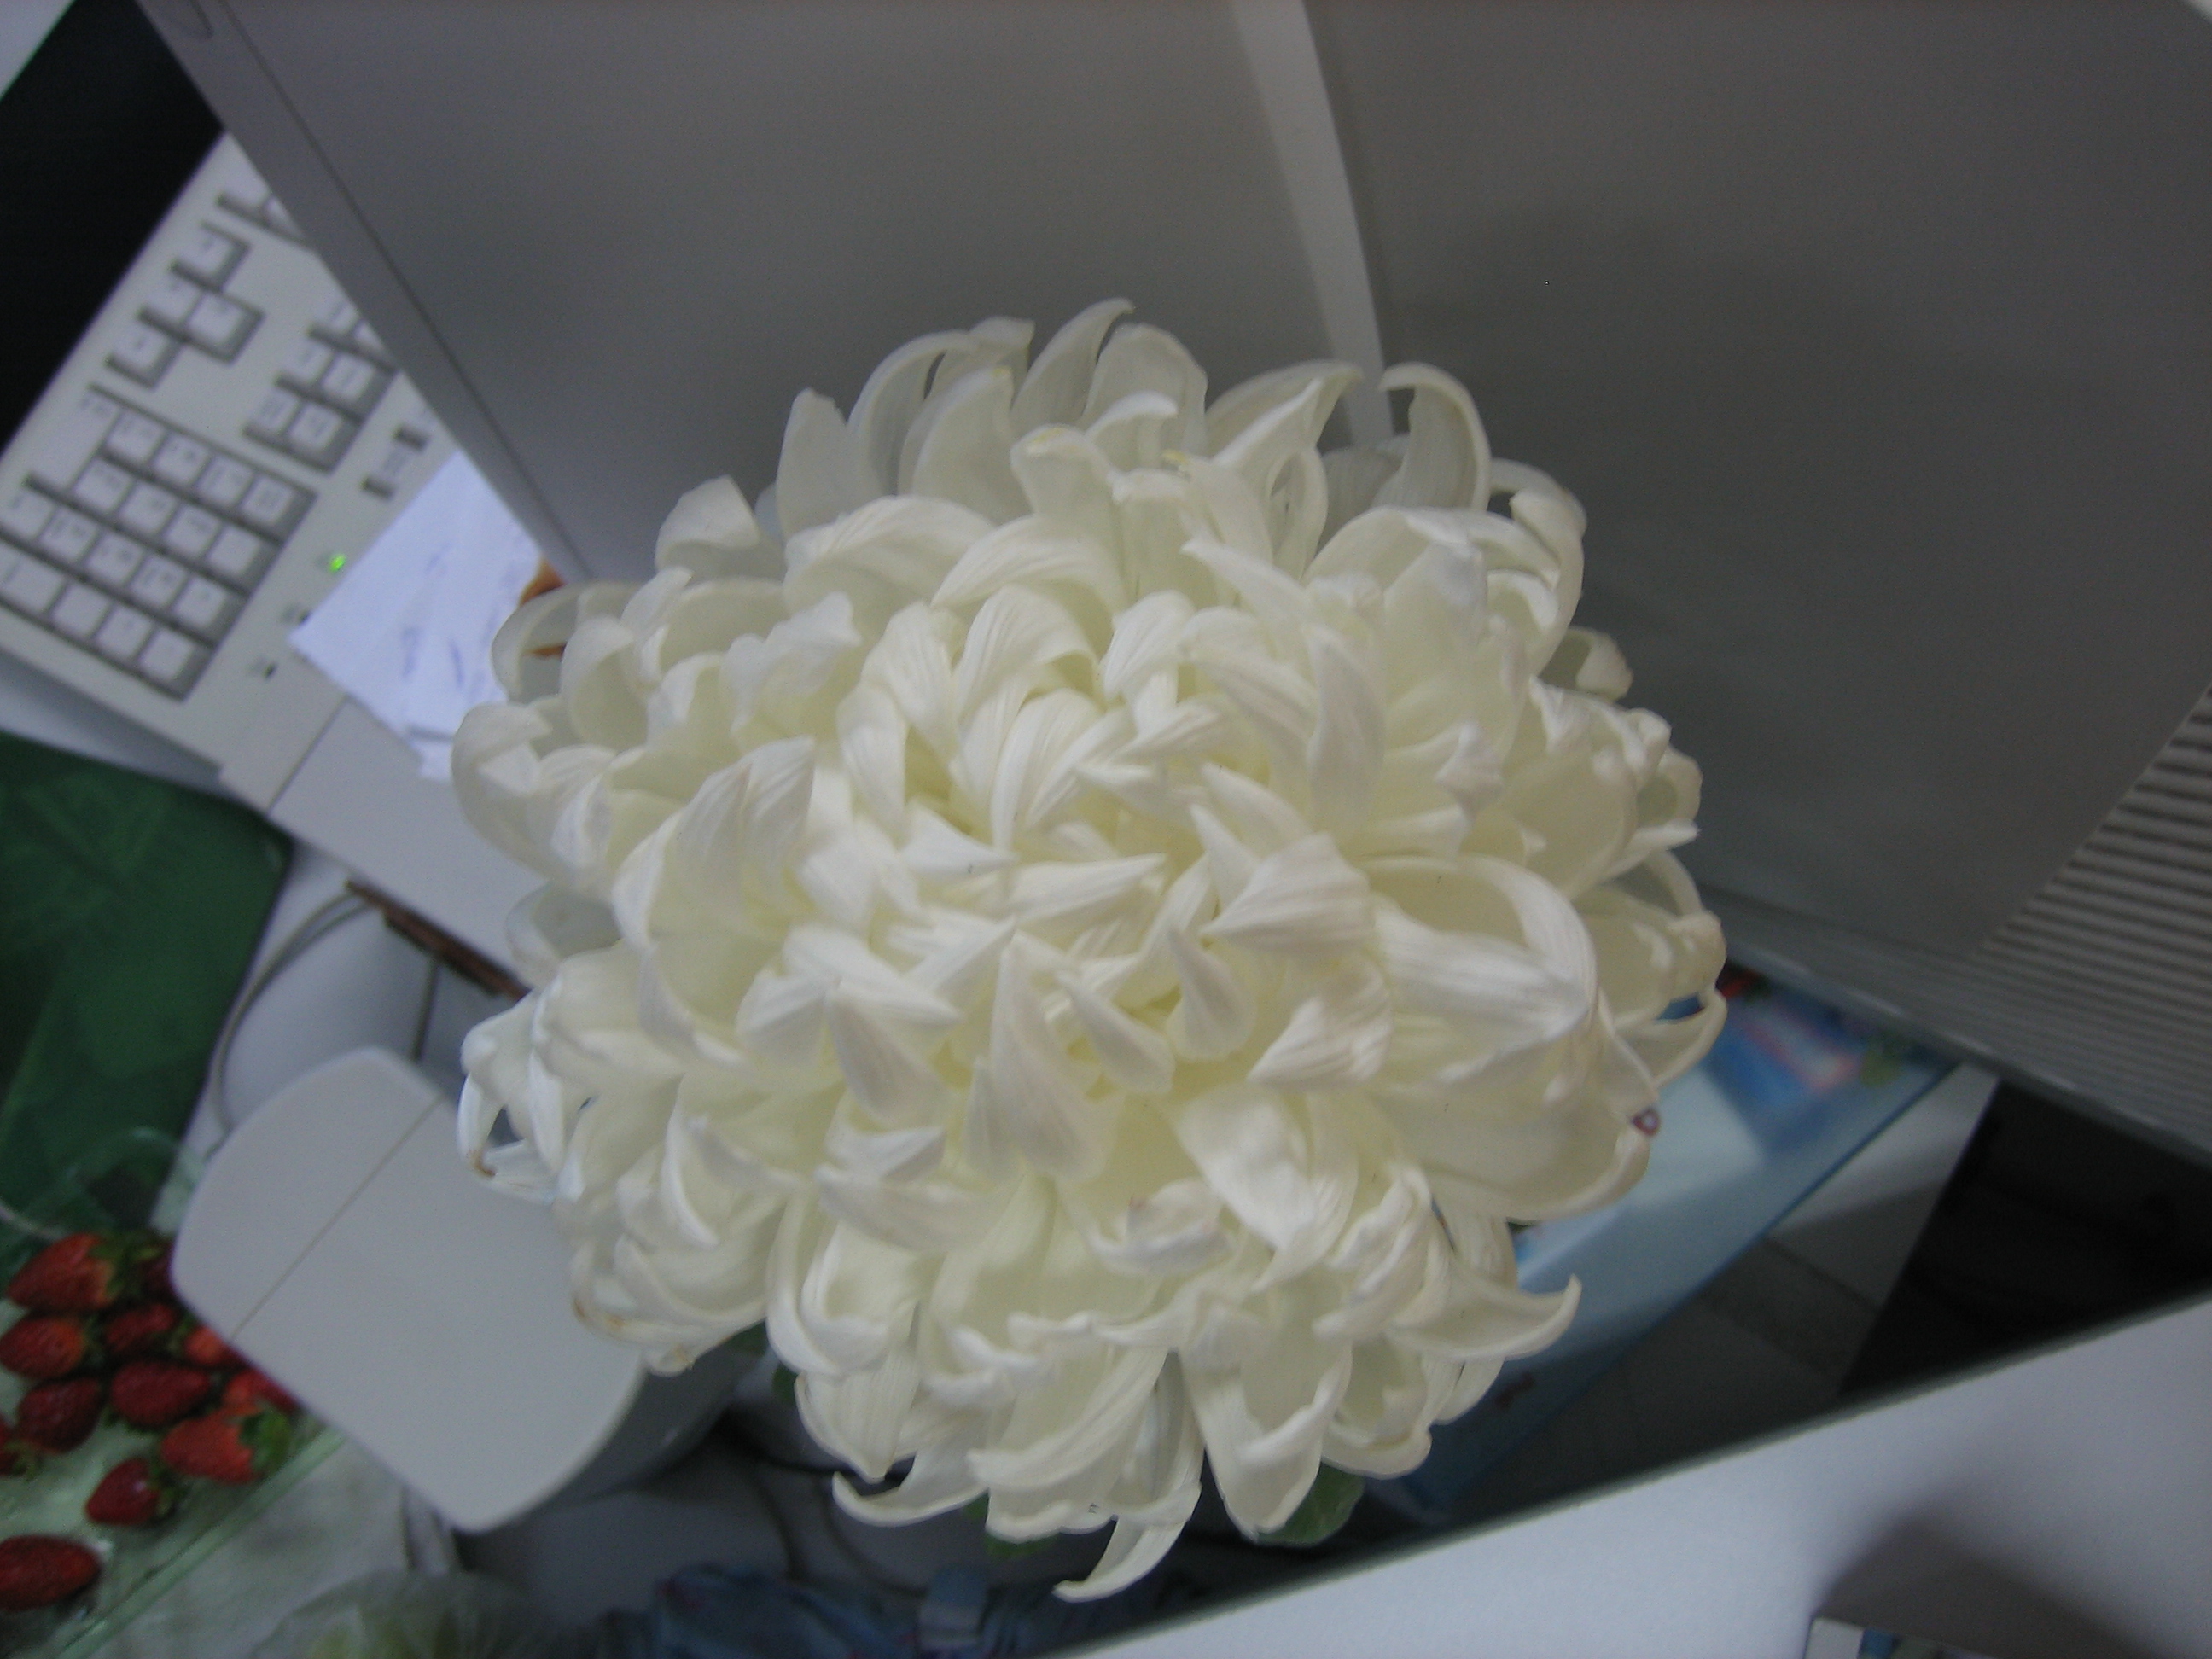
nature, flower, white, petal, cut flowers, plant, bouquet, hydrangea, artificial flower, gardenia, rose family, camellia, rose, cornales, flowering plant, hydrangeaceae